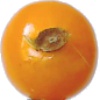
Label: images